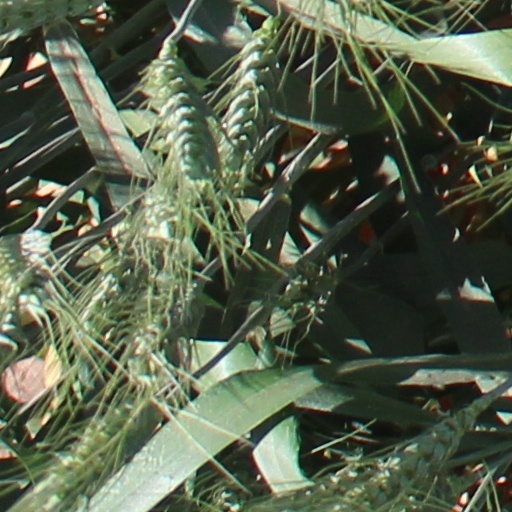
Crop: wheat